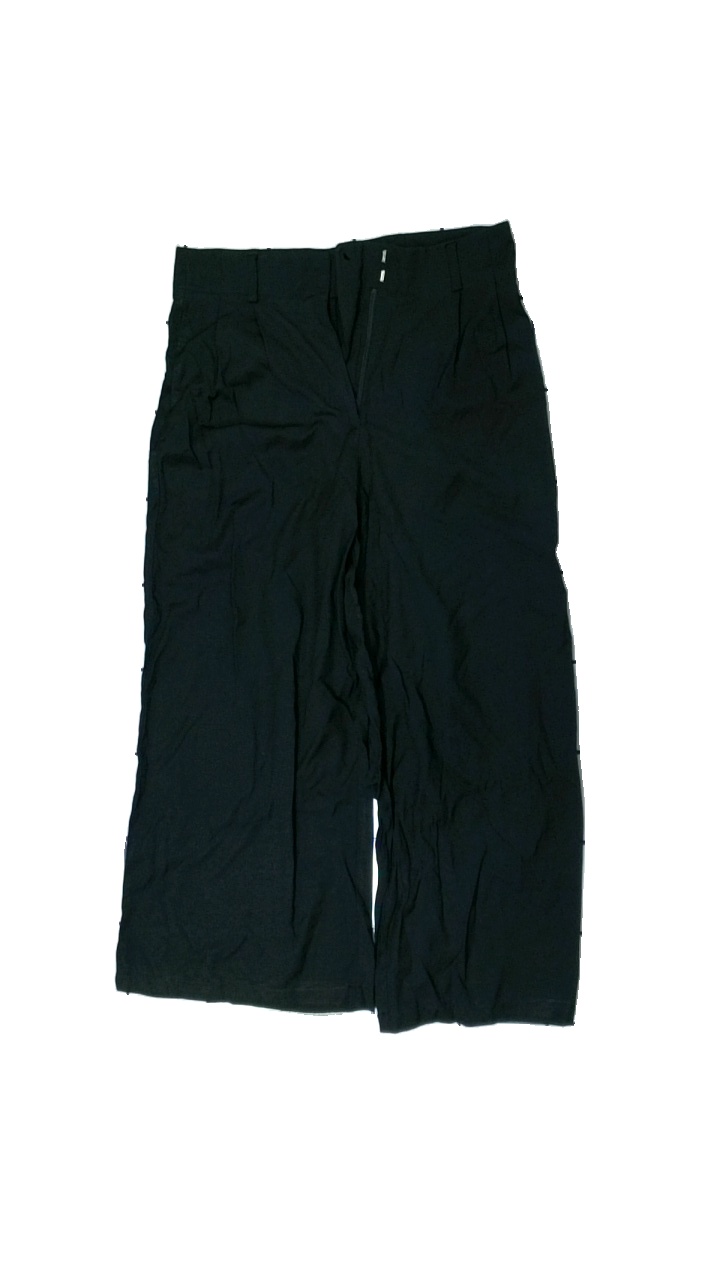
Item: Trousers (Ladies)
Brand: Visual Clothing Project
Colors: Black
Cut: Loose
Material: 57% cotton, 43% polyester
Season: All
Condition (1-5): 5
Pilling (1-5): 5
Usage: Reuse
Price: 100-150